Ferrero (company)

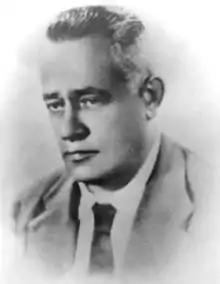
Pietro Ferrero, founder

In 1946, Pietro Ferrero invented a cream of hazelnuts and cocoa, derived from gianduja (a typical Turin product), calling it "Pasta Gianduja". The initial product came in solid loaves wrapped in aluminium foil, which had to be sliced with a knife, and was succeeded by a spreadable version called Supercrema.